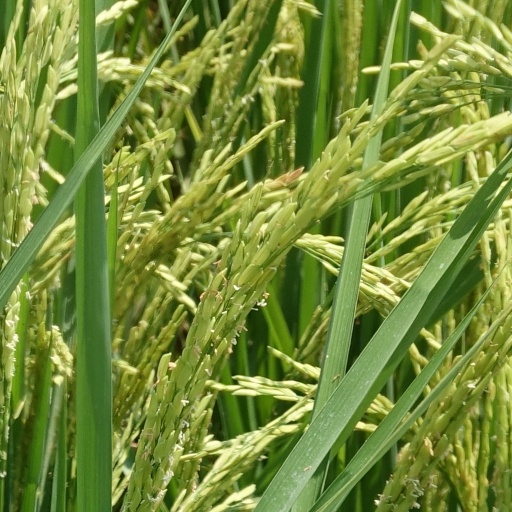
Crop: rice